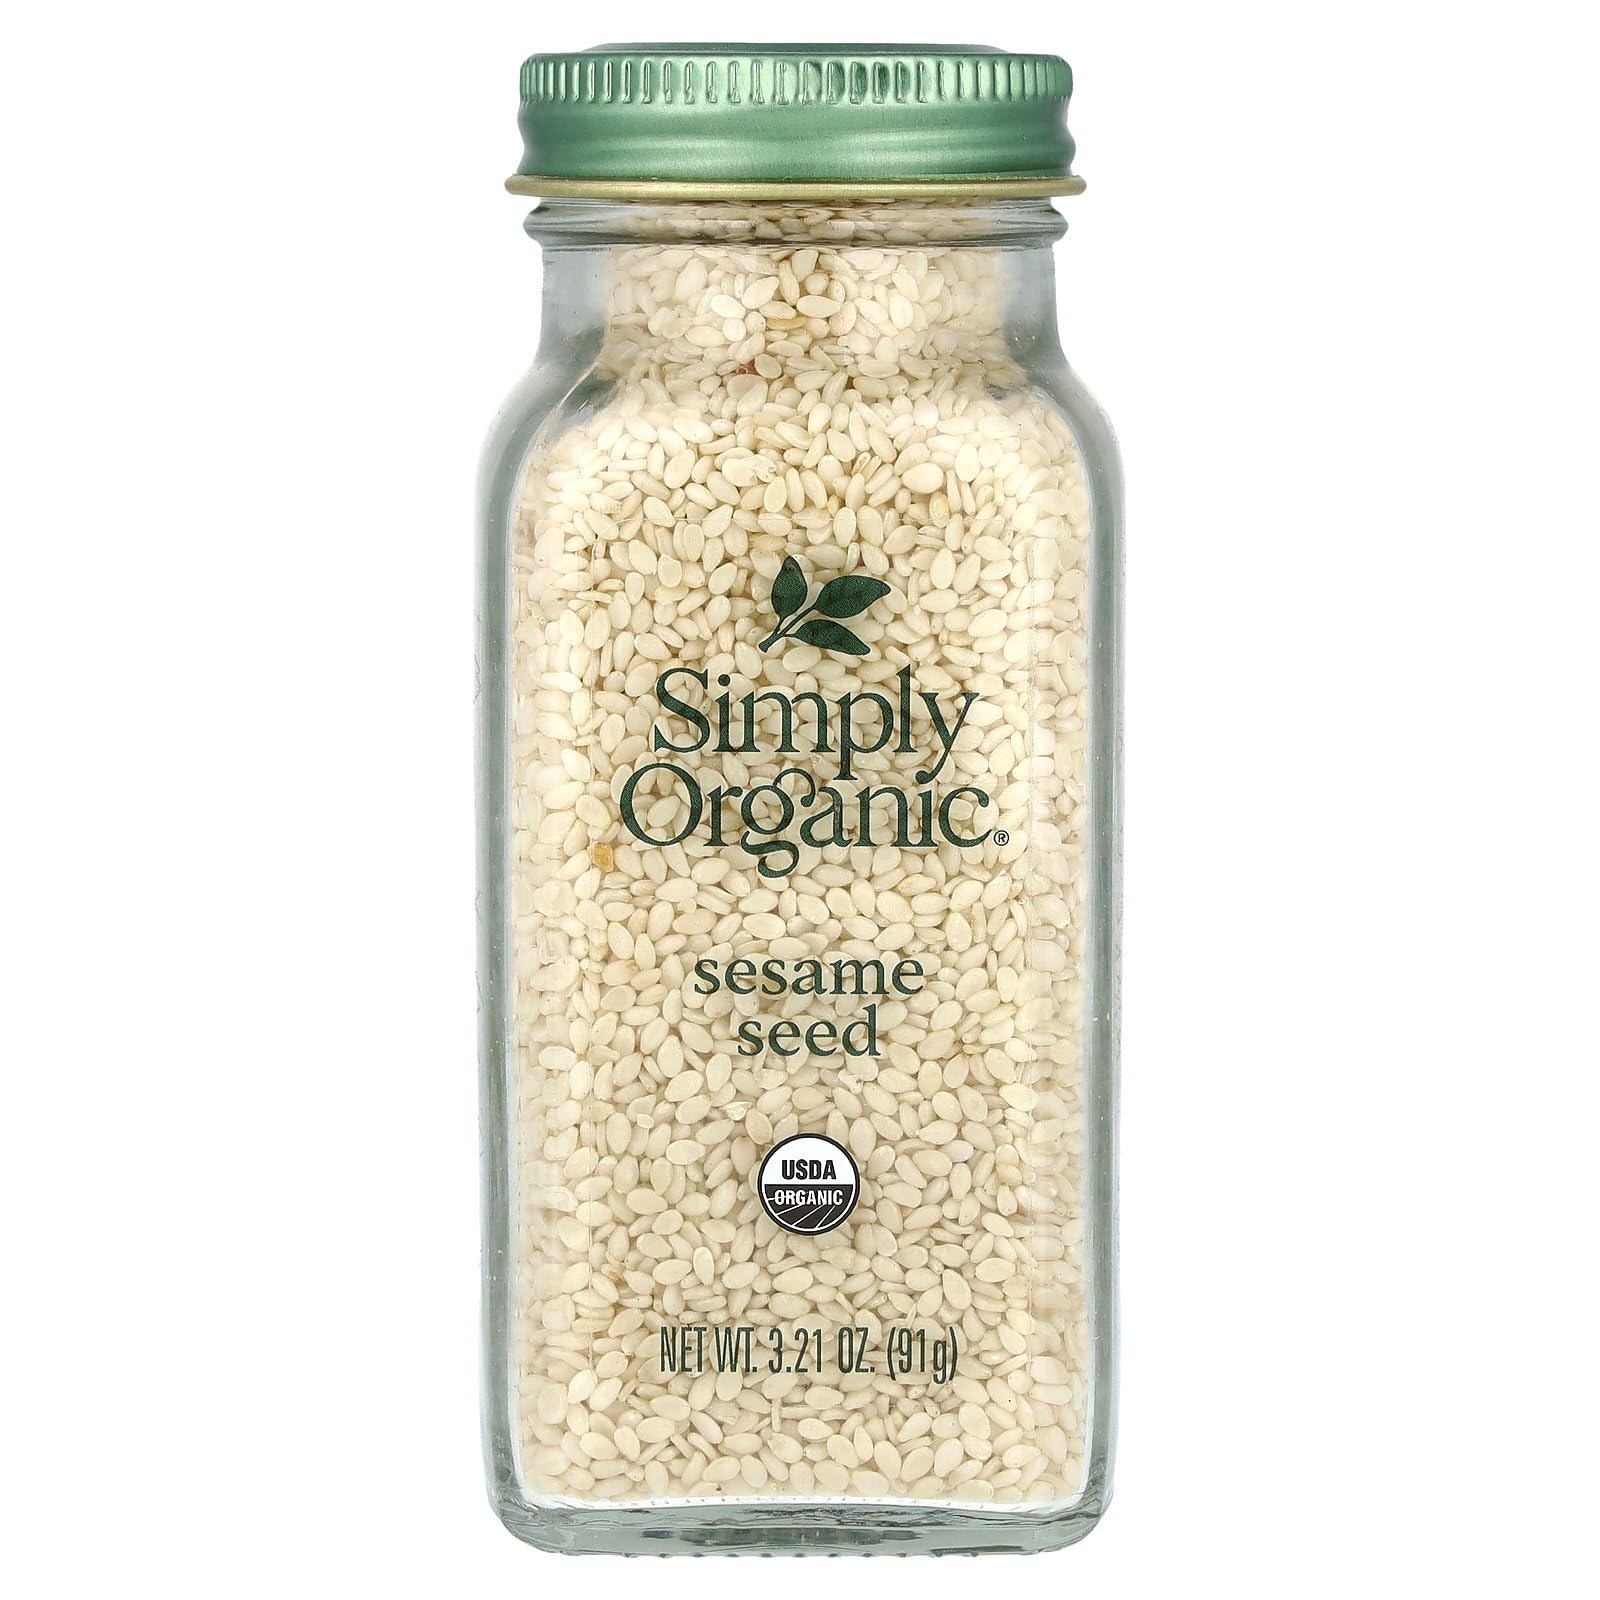
Item Name: Simply Organic Whole Sesame Seed, Certified Organic | 3.7 oz | Sesamum indicum L.
Bullet Point 1: Organic
Bullet Point 2: Kosher
Value: 3.7
Unit: Fl Oz

Price: 12.99